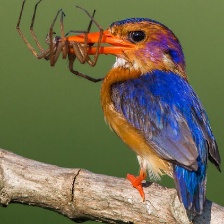
Species: PYGMY KINGFISHER
Scientific name: ISPIDINA PICTA